Taizhou, Zhejiang

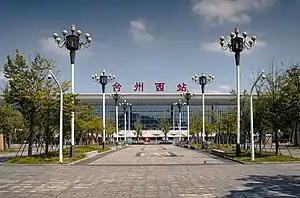
Taizhou West Railway Station, completed in 2009

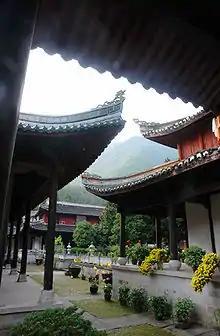
The Guoqing Temple on Mount Tiantai

Historically, Taizhou was relatively inaccessible by road due to its mountainous terrain. This has changed due to large infrastructure restructuring in the late 1990s and early 2000s. Presently, Taizhou is served by the, which is a segment in the north–south G15 Shenyang–Haikou Expressway, linking the city with Ningbo, Shanghai in the north and Wenzhou in the south; the Shangsan Expressway links Taizhou with the provincial capital Hangzhou. Taizhou Luqiao Airport was once named Huangyan Luqiao Airport (IATA:HYN) in the city's Luqiao District serves daily flights to Beijing and Chengdu and regular flights to other major Chinese cities.